Horseshoe Falls

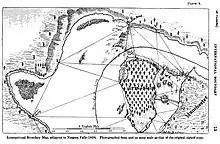
1819 Boundary Commission map of the International Boundary Line cutting through Horseshoe Falls

When the boundary line between the United States and Canada was determined in 1819, based on the Treaty of Ghent, the northeastern end of the Horseshoe Falls was in New York, United States, flowing around the Terrapin Rocks, which were once connected to Goat Island by a series of bridges. In 1955, the area between the rocks and Goat Island was filled in, creating Terrapin Point. In the early 1980s the United States Army Corps of Engineers filled in more land and built diversion dams and retaining walls to force the water away from Terrapin Point. Altogether, of the Horseshoe Falls was eliminated. Due to erosion, the Falls will continue to move in relation to the boundary line in the future, possibly altering territorial boundaries between the two countries.